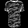
Label: T - shirt / top